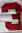
Number: 3